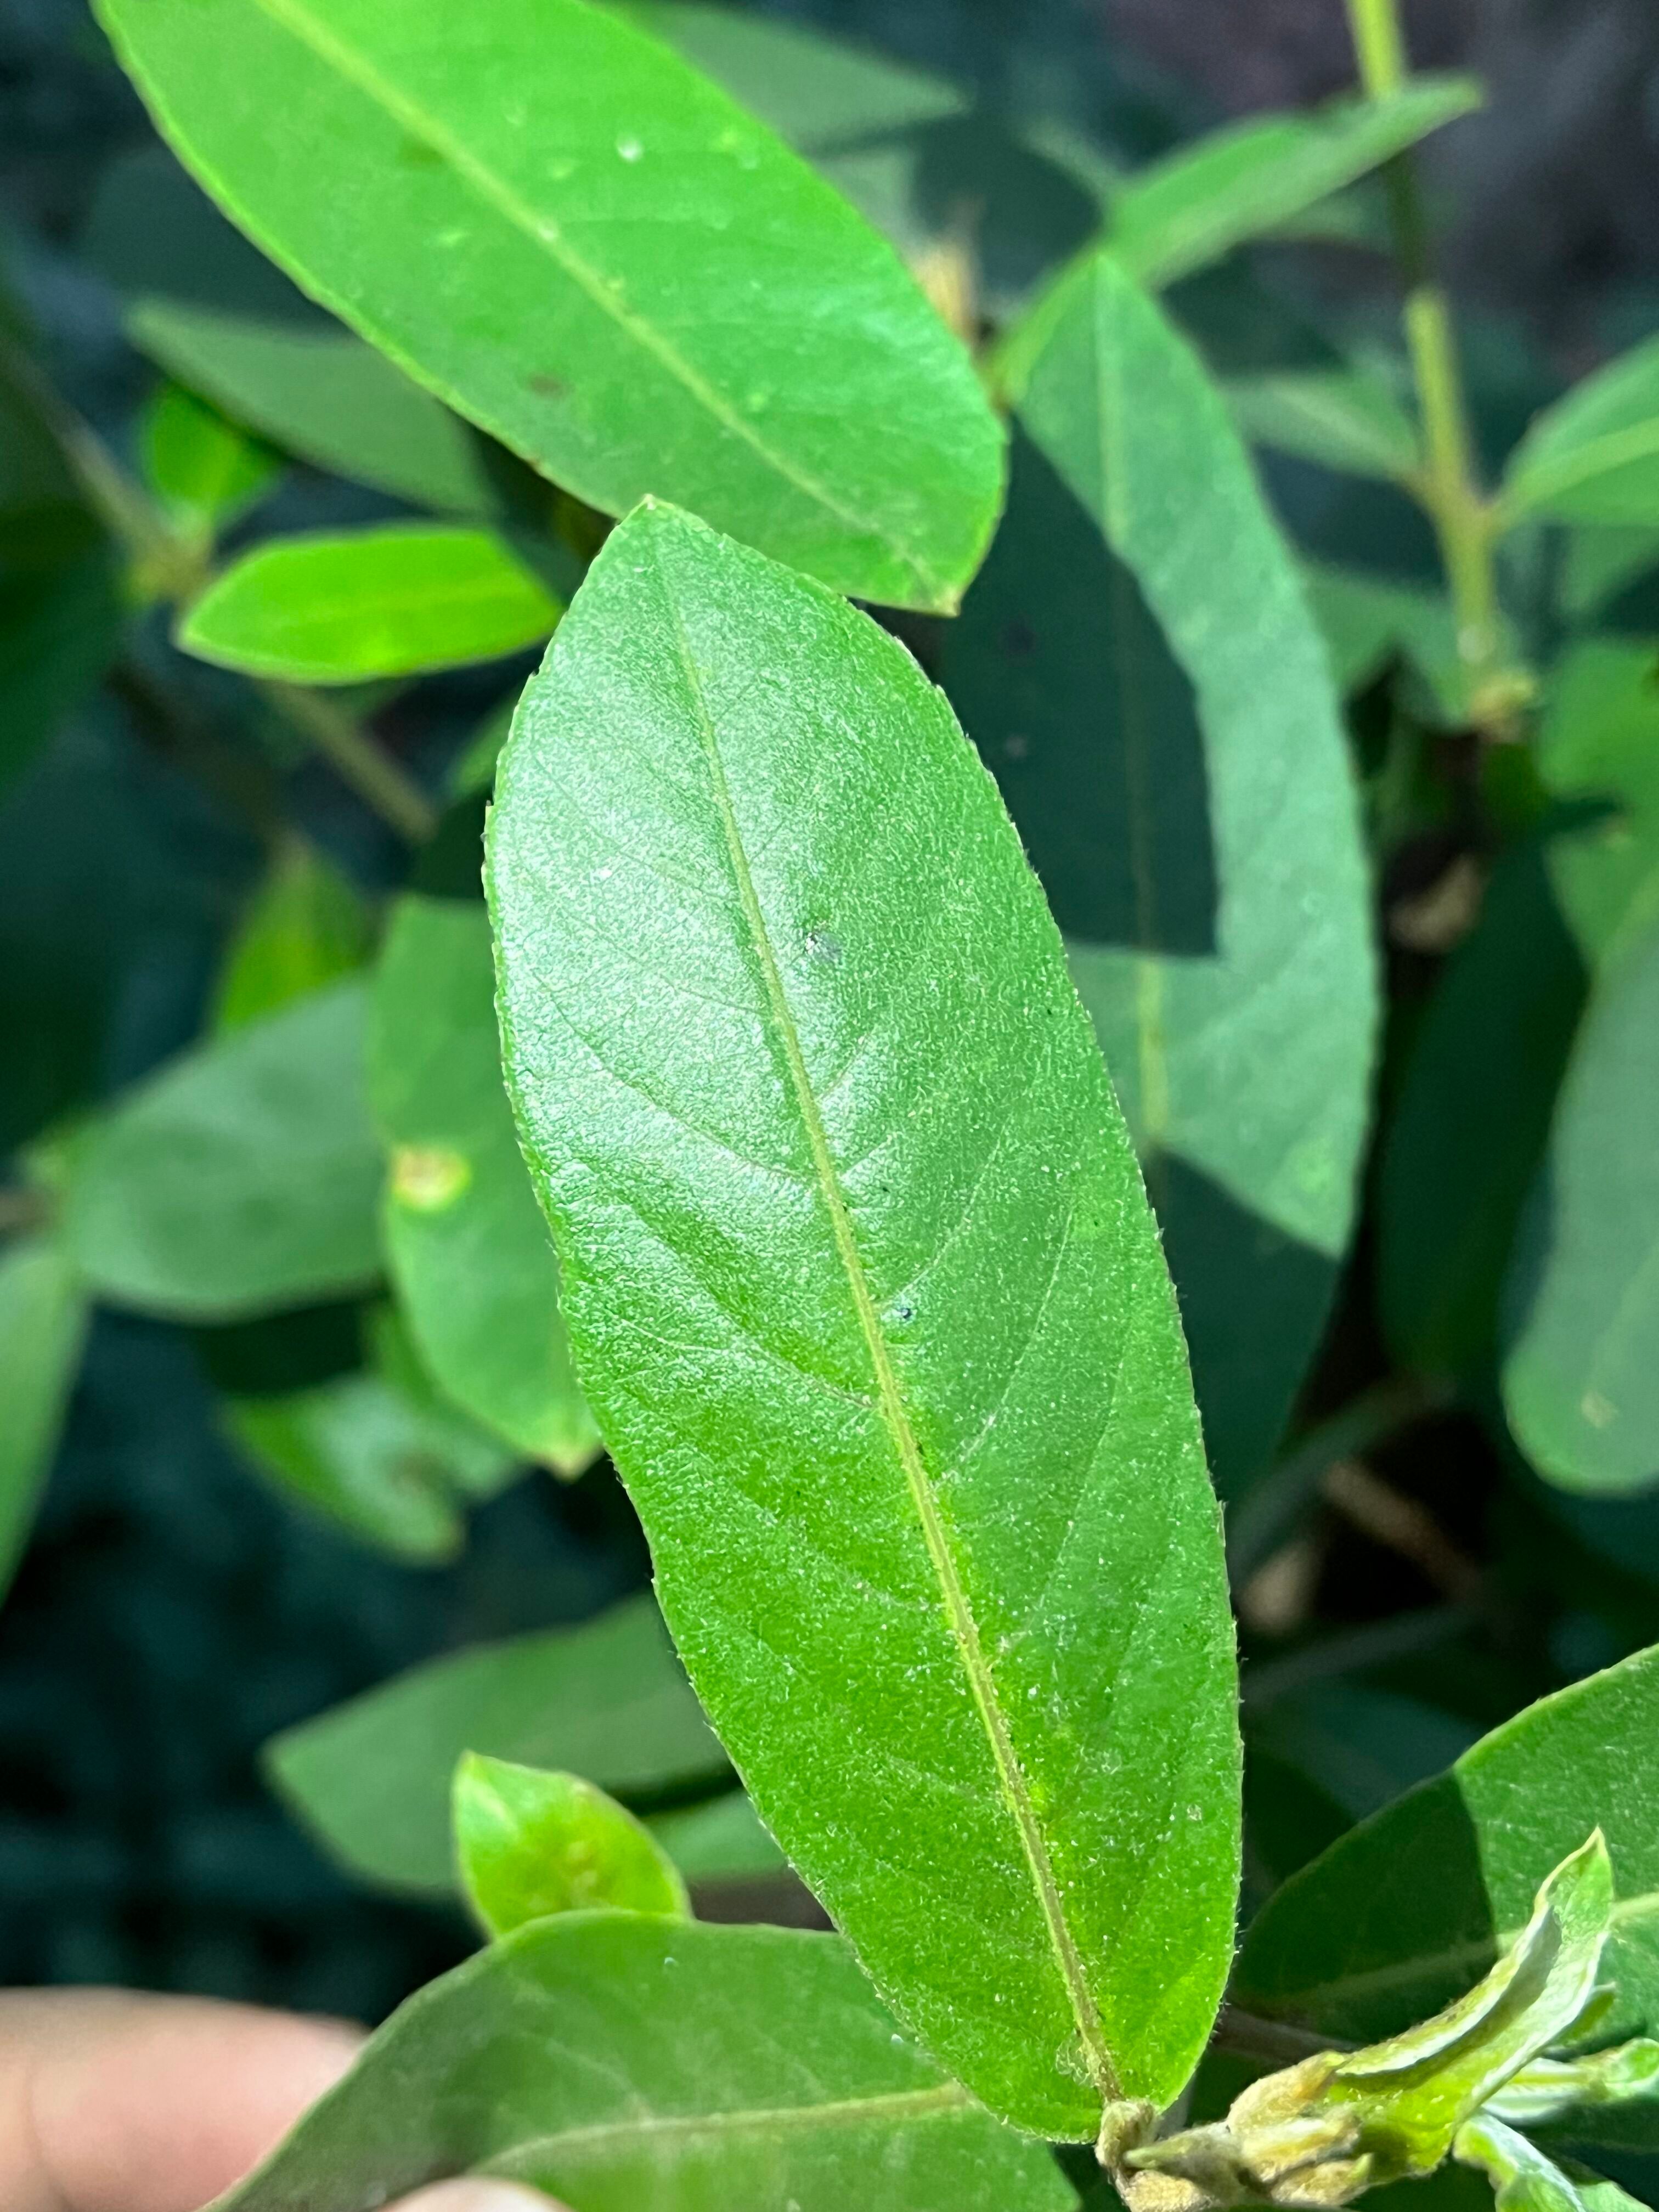
Plant species: terminalia-arjuna